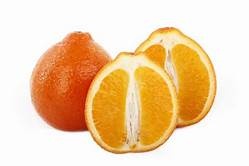
Label: mandarine